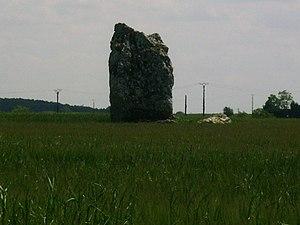
Menhir de la Drue, à Tripleville (Loir-et-Cher, France) This building is classé au titre des Monuments Historiques. It is indexed in the Base Mérimée, a database of architectural heritage maintained by the French Ministry of Culture,
Les sites mégalithiques de Loir-et-Cher n'ont fait l'objet d'un recensement exhaustif qu'à la fin du XIXᵉ siècle. Ils sont concentrés dans le nord et le centre du département mais près de la moitié d'entre eux furent détruits au cours du XXᵉ siècle. Le matériel archéologique découvert lors des fouilles est assez pauvre. Le folklore associé à ces constructions est peu original.
Cet article recense les monuments historiques français classés en 1889.
La Drue à Gargantua ou Quille à Gargantua, est un menhir situé sur la commune de Tripleville, dans le département de Loir-et-Cher en France.